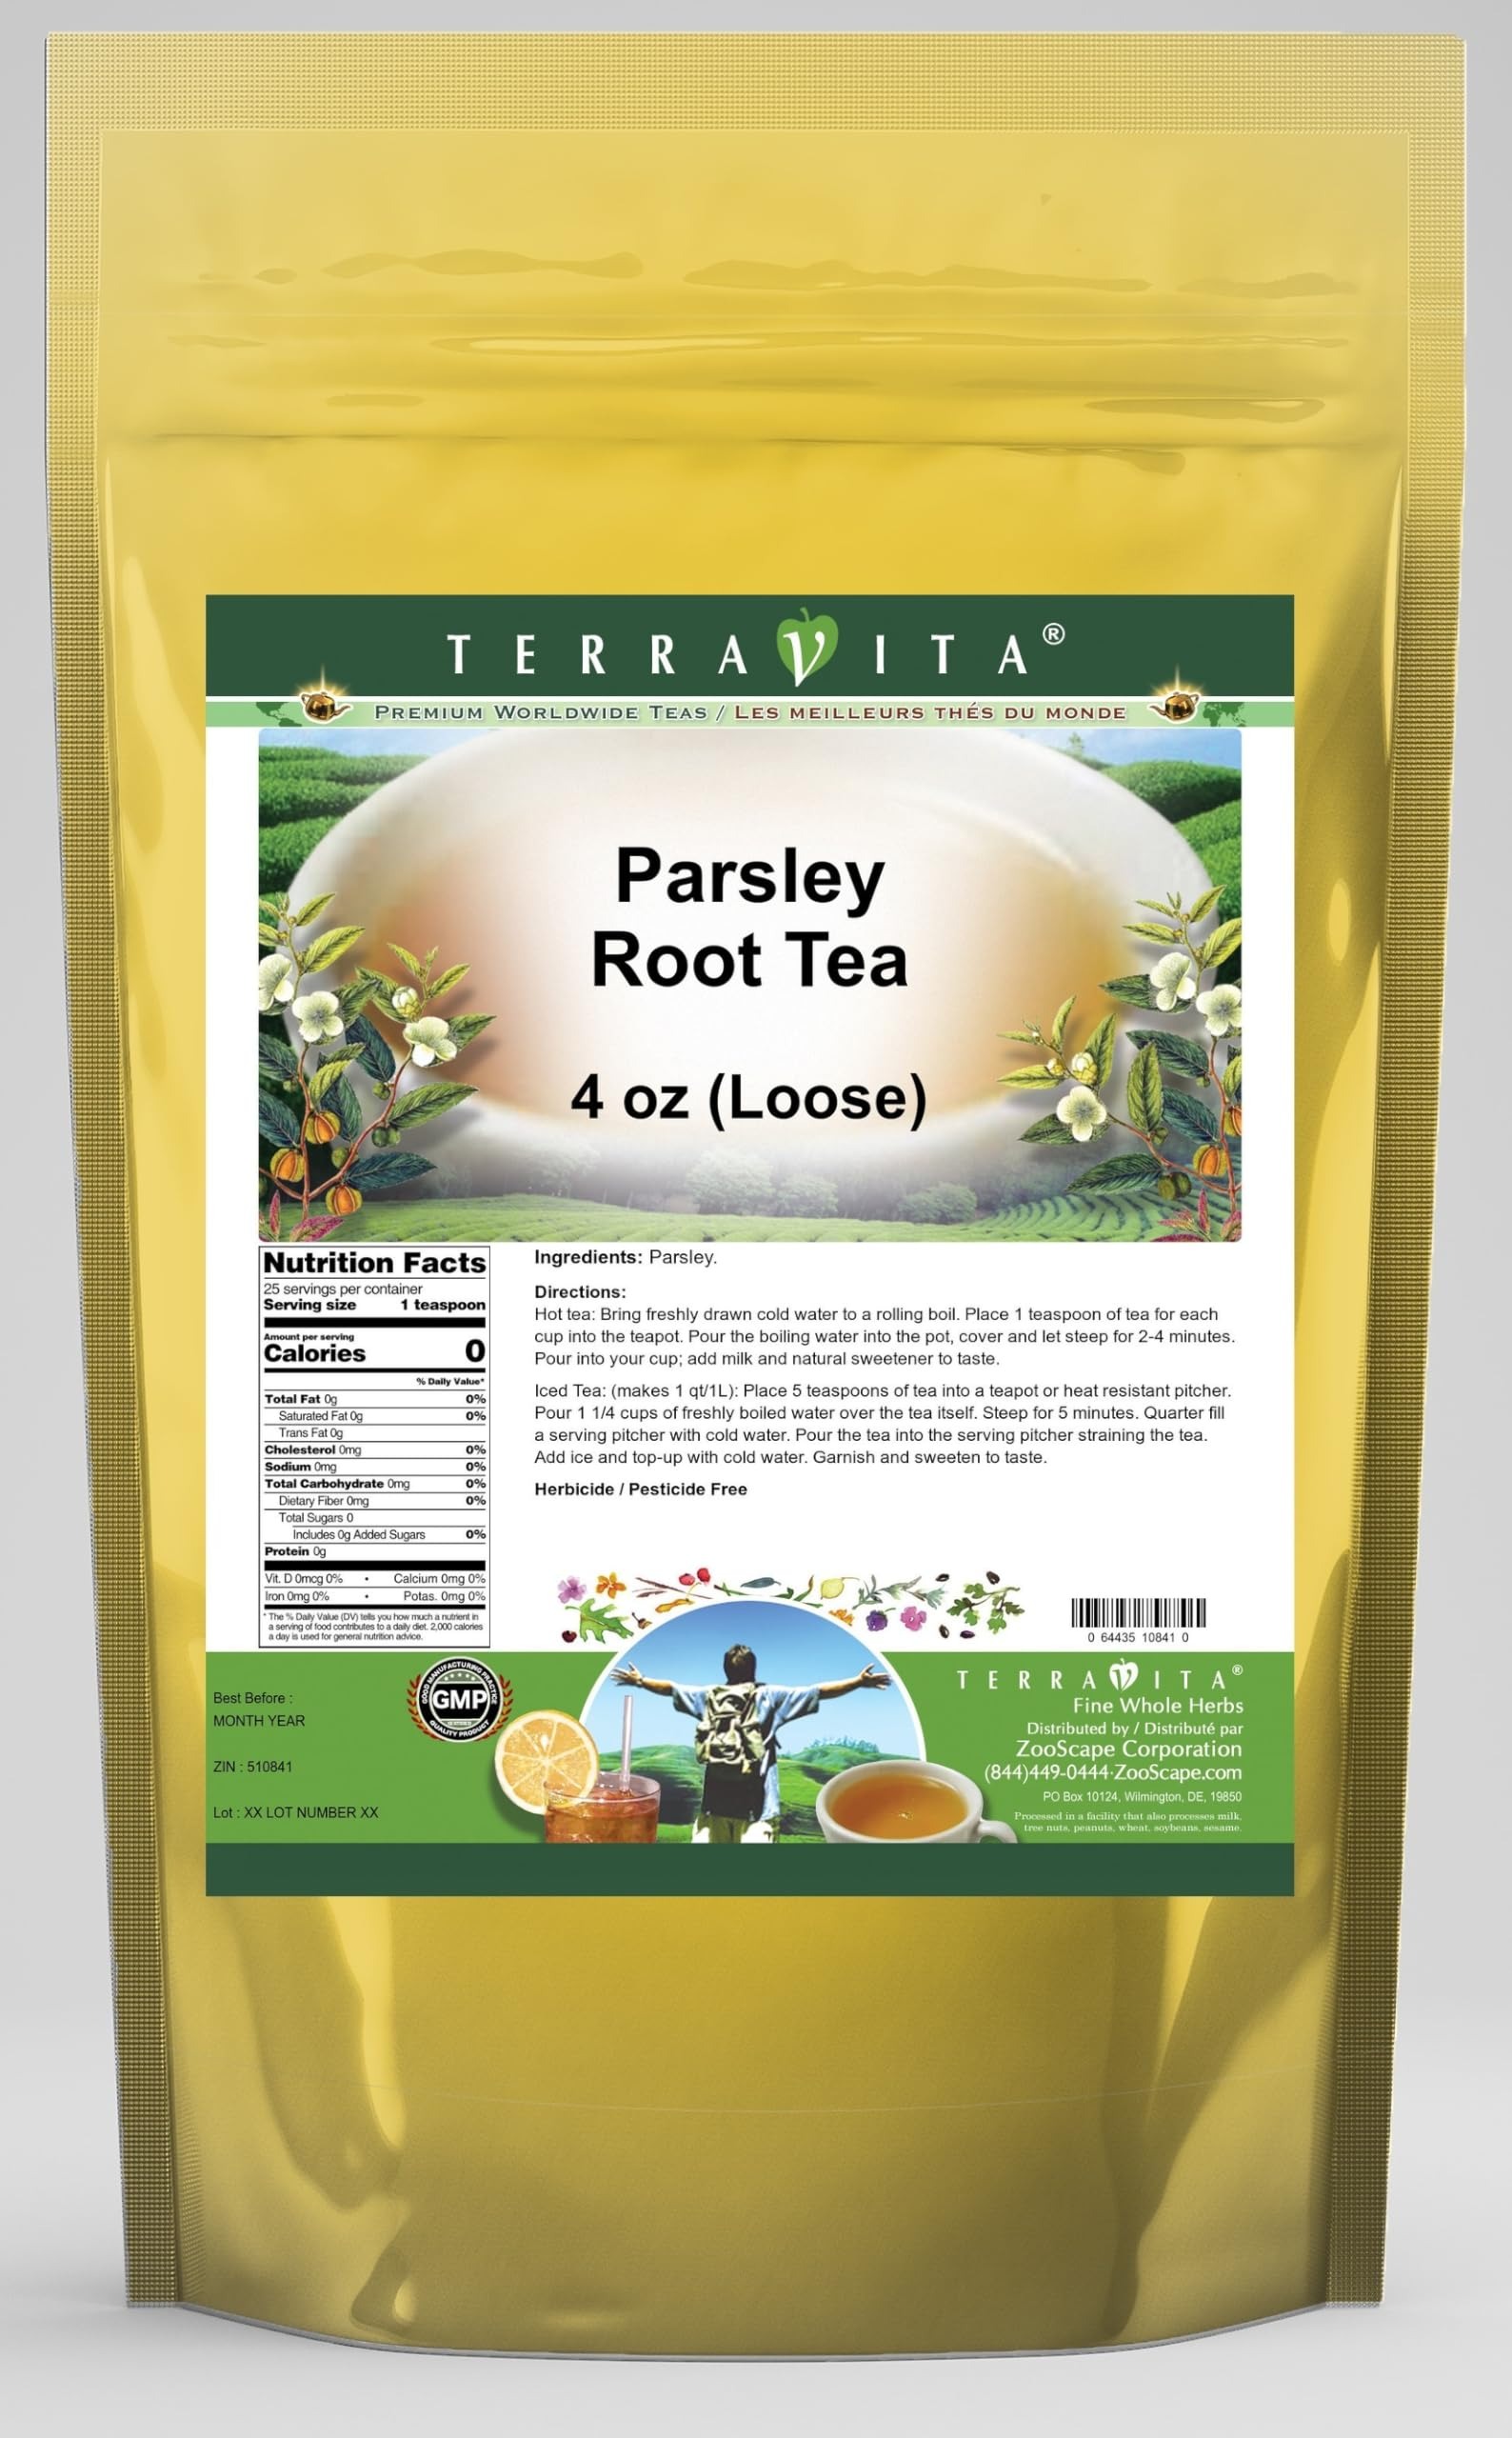
Item Name: Parsley Root Tea (Loose) (4 oz, ZIN: 510841) - 2 Pack
Bullet Point 1: Parsley Root Tea (Loose) (4 oz, ZIN: 510841)
Bullet Point 2: No fillers.
Bullet Point 3: Manufacturer: TerraVita
Bullet Point 4: Size: 4 oz
Bullet Point 5: Loose Leaf Herbal Tea - Packed in a convenient upright pouch!
Product Description: Parsley Root Tea (Loose) (4 oz, ZIN: 510841)<BR><BR>Packaged in the United States in a GMP certified facility (Good Manufacturing Practice).<BR><BR>No fillers.<BR><BR>Manufacturer: TerraVita<BR><BR>Size: 4 oz<BR><BR>Loose Leaf Herbal Tea - Packed in a convenient upright pouch!<BR><BR>Ingredients: Parsley
Value: 8.0
Unit: Ounce

Price: 35.78